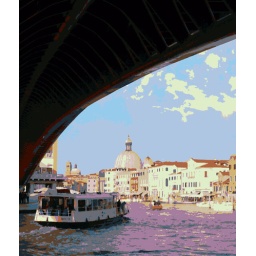
A vaporetto ducks under Santiago Calatrava's new bridge across the Grand Canal in Venice